Fort Saskatchewan

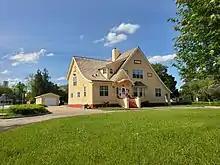
The warden's house shortly after being repainted to its original colour scheme

The prison was primarily used to house people awaiting their trials or serving sentences of under two years, and 29 prisoners were hanged on-site between 1914 and 1960. Noteworthy prisoners who were executed include Florence Lassandro (the only woman hanged in Alberta), and Robert Raymond Cook (the last man to be hanged in Alberta). By 1973, the jail employed 220 people and housed 300 male and female offenders. The jail was replaced in 1988 when a new provincial correctional centre, which houses 546 inmates, was built south of Highway 15 (Veterans Way) on 101 Street. The cell blocks were demolished in 1992. The warden's house is the only remaining structure linked to the old gaol; the last building on the actual prison grounds, the facility workshop, was demolished in 2014.